Vehicle registration plates of Sweden

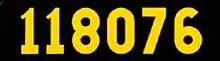
1906 series military plate

Taxi plates have black text on a yellow background. Taxis get yellow plates after they are approved. The plates have the same registration as the car had before it was a taxi. Thus if it isn't used as a taxi anymore, or if the car or the Taximeter fails inspection, the normal plates are put back on and the yellow ones are confiscated. Just like normal plates, taxi plates do not have an approval sticker. Until 1 April 2017, a smaller T indicating "taxi" was printed in the right hand corner (unless it had personal plates, in which case the T was omitted). The T was removed to streamline the manufacturing process, as taxi plates issued after this date solely differ from standard plates by background colour.